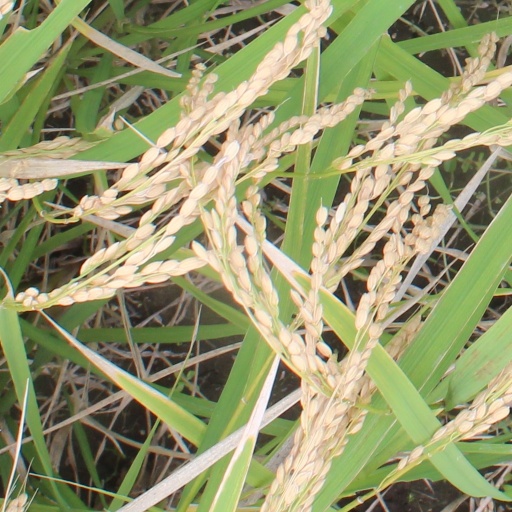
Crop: rice